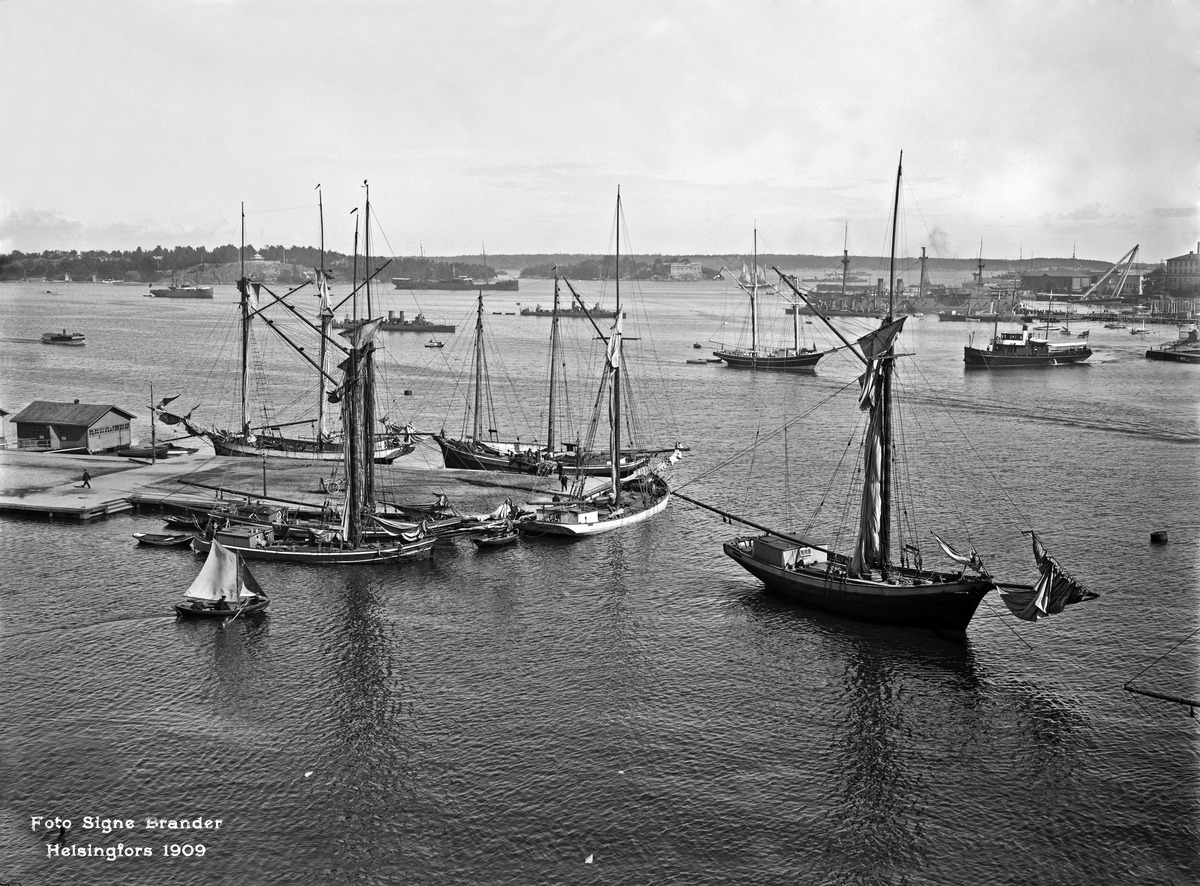
Pohjoissatama
sisällön kuvaus: Pohjoissatama.  Taustalla Korkeasaari ja Hylkysaari.  Kuvattu Pohjoisranta 2:sta itään. mustavalkoinen
Kuvaaja: Brander, Signe, valokuvaaja
Ajankohta: kuvausaika 1909
Paikka: Suomi, Uusimaa, Helsinki, Kruununhaka Helsinki
Aiheet: laivat, sota-alukset, laiturit, saaret